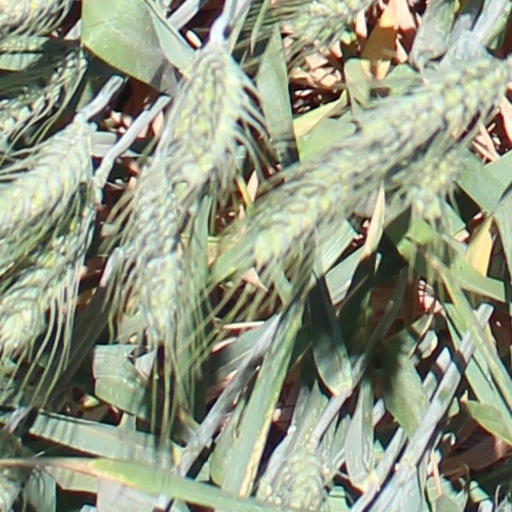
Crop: wheat